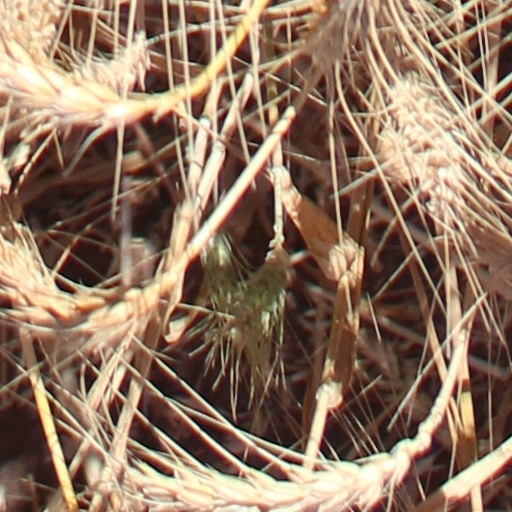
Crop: wheat